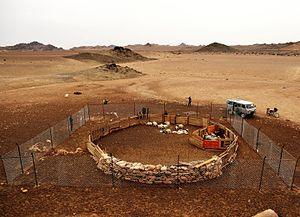
Un conflit entre humains et animaux sauvages est une interaction entre des individus de l'espèce humaine et des animaux sauvages ayant un impact négatif sur l'un ou l'autre de ces deux groupes, voire sur leurs habitats et leurs ressources. Ce type d'interaction se produit généralement lorsque des populations humaines en croissance en viennent à empiéter sur des territoires préalablement occupés par la faune sauvage, créant ainsi une concurrence pour l'espace et les ressources.